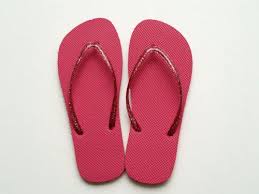
Waste category: shoes